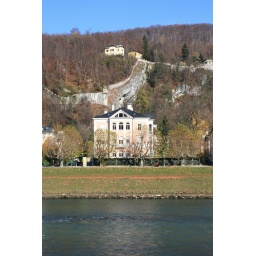
A fortress wall ran through the back yard of these houses on the Salzach river in Salzburg